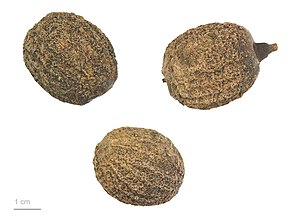
Duetræ / Relikt
Duetræ er et lille, løvfældende træ med en regelmæssig, pyramidal vækst, som dog senere bliver mere rund. arten anses for at være en tertiær relikt.